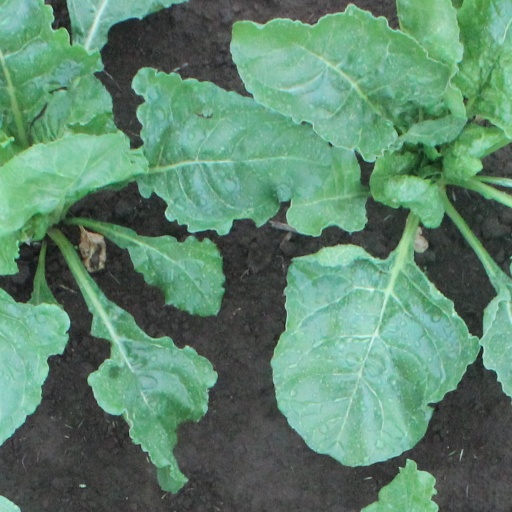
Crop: sugar beet